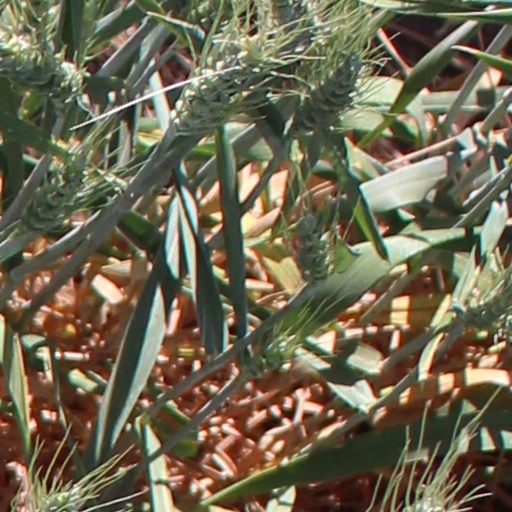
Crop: wheat